Georgian Dublin

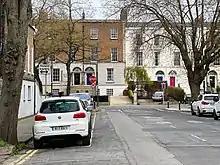
Late Georgian townhouses in Dublin D4

Though, strictly speaking, Georgian architecture could only exist during the reigns of the four Georges, it had its antecedents prior to 1714 and its style of building continued to be erected after 1830, until replaced by later styles named after the then monarch, Queen Victoria, i.e. "Victorian".